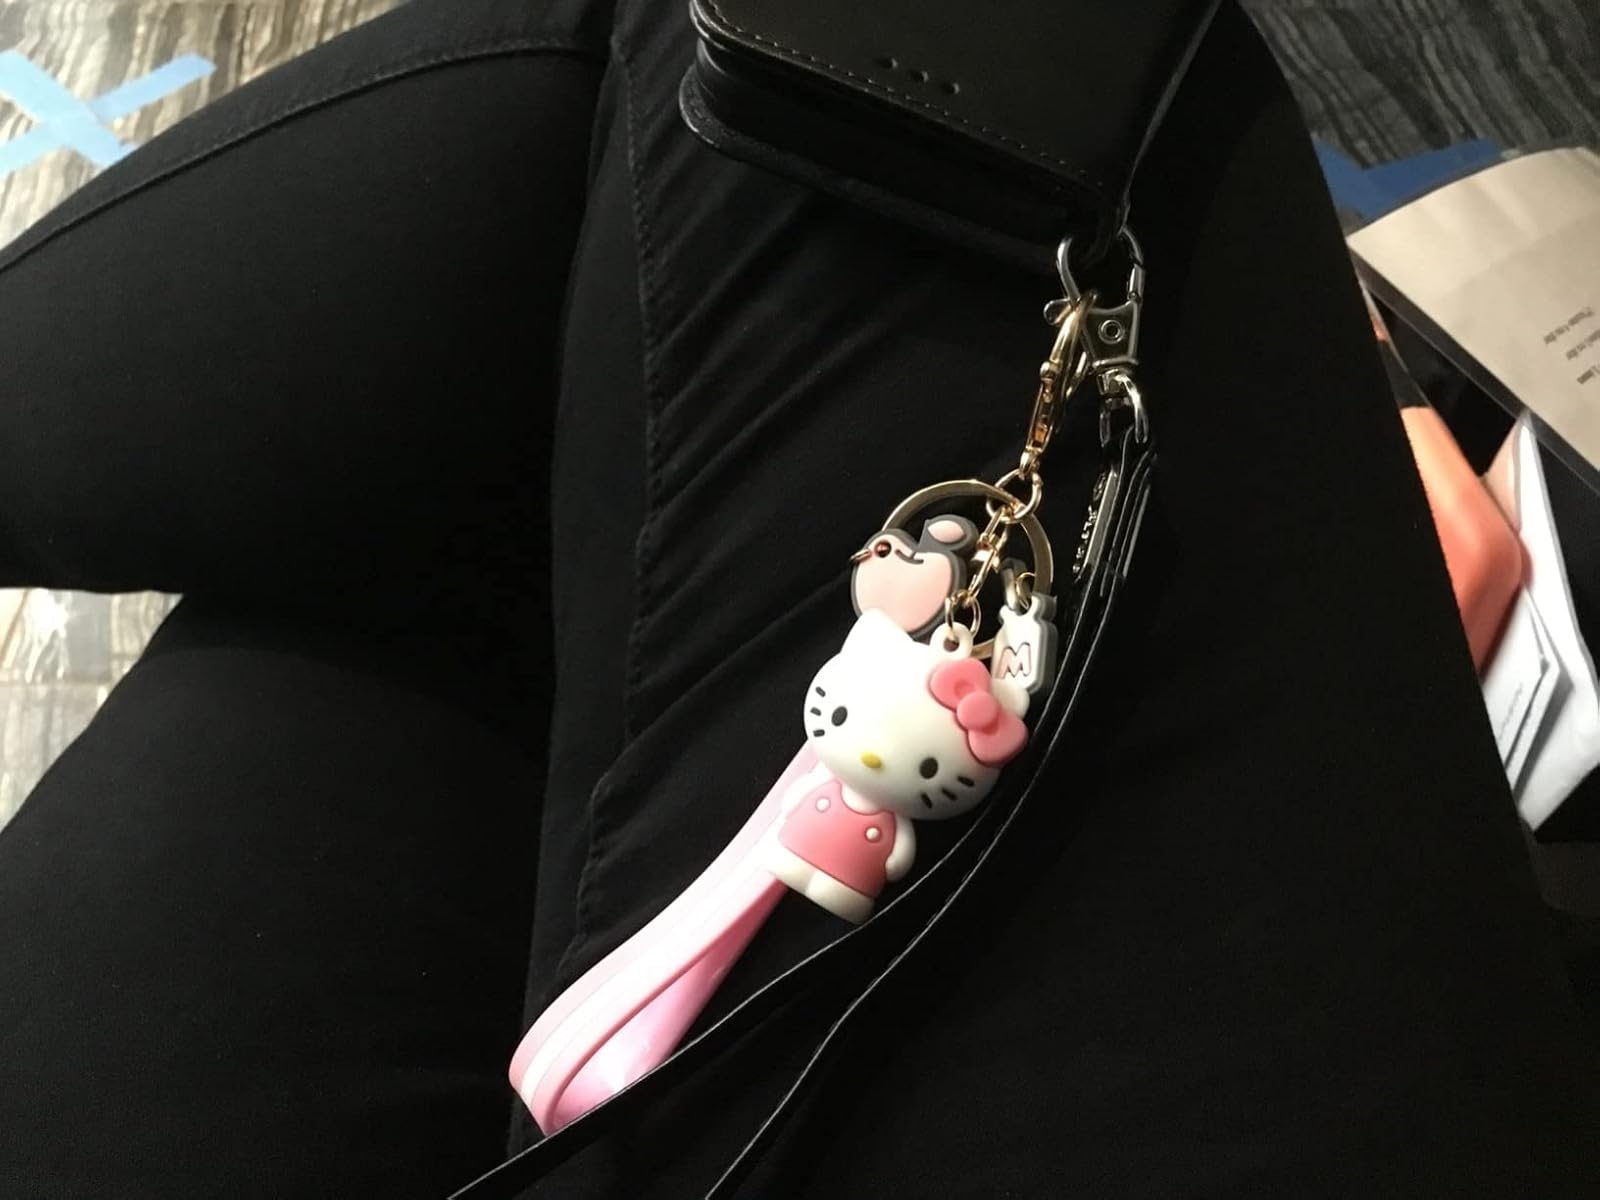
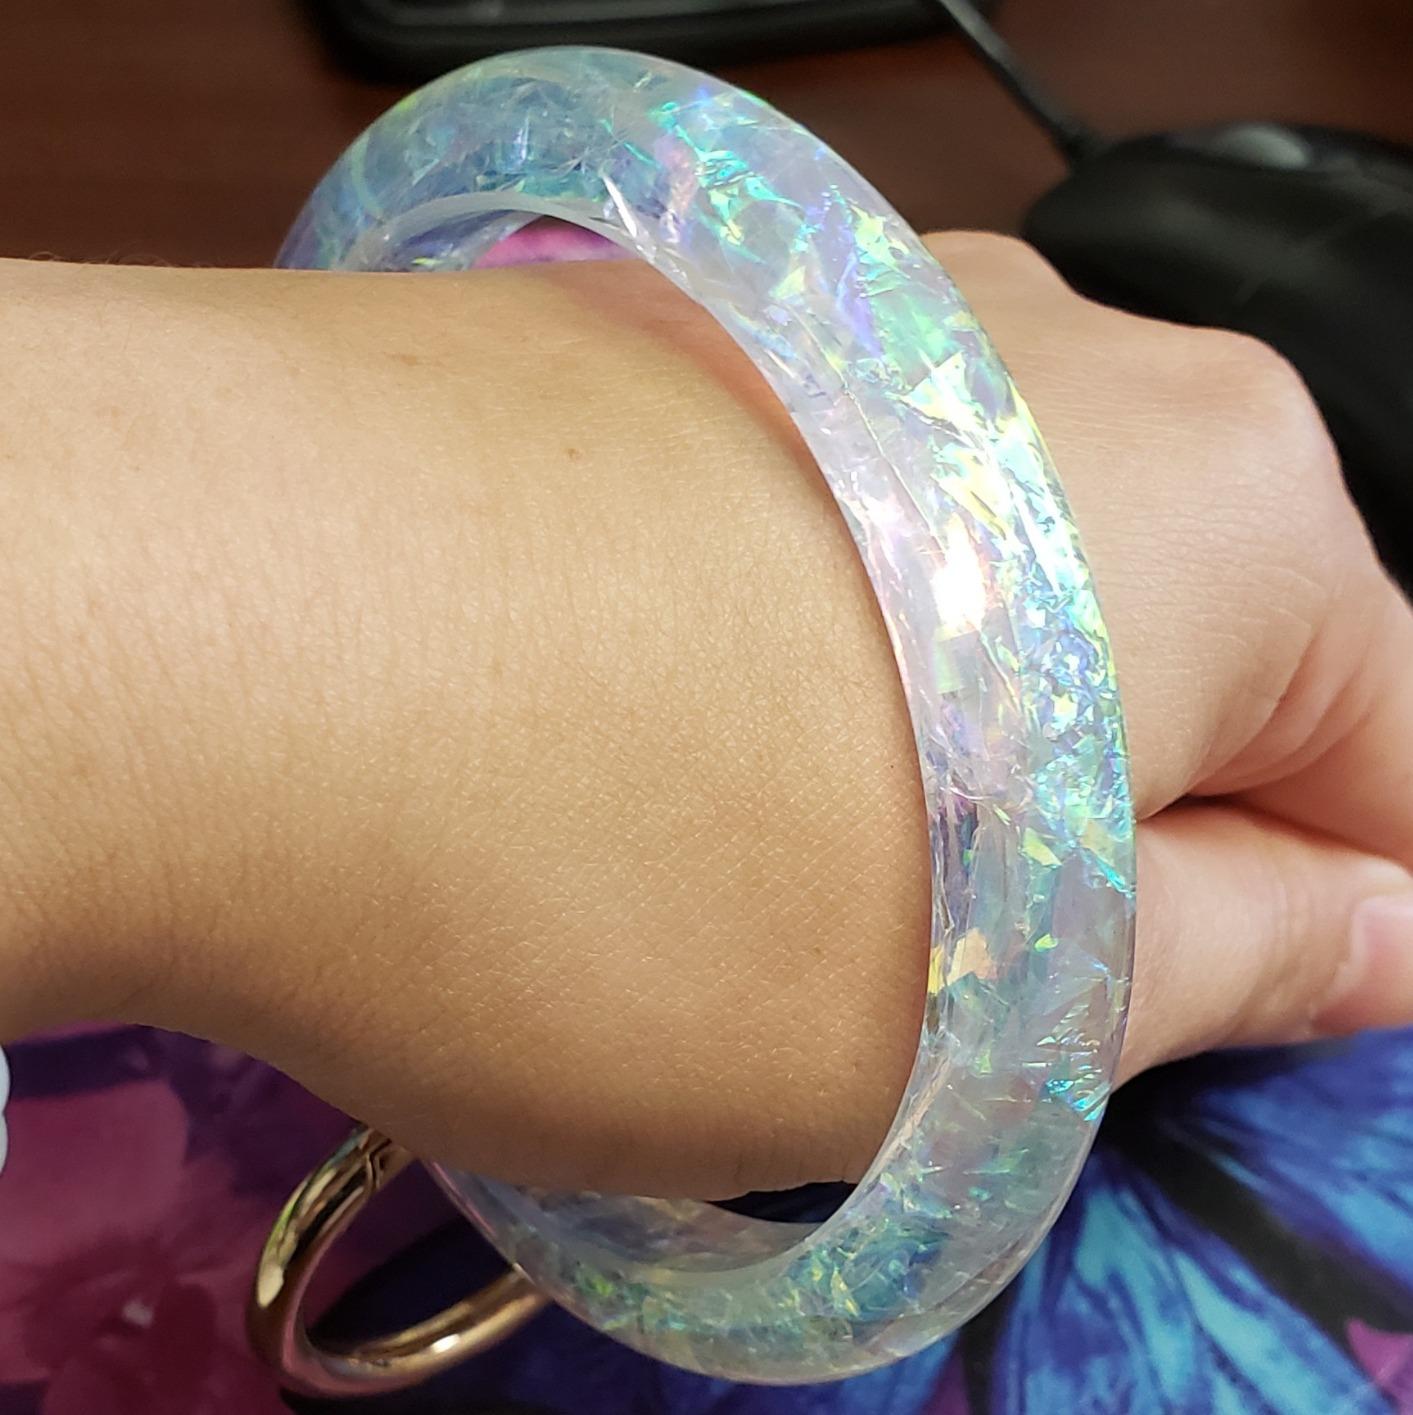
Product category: accessories_keychain
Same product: no